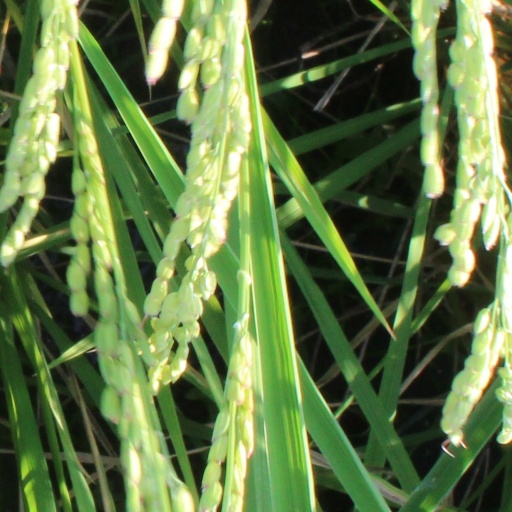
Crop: rice